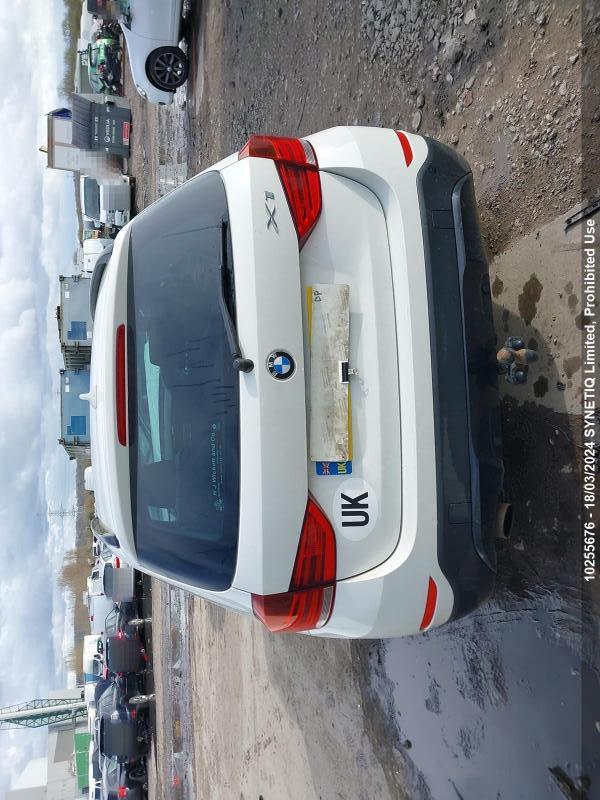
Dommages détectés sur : plaque d'immatriculation arrière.
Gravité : majeur